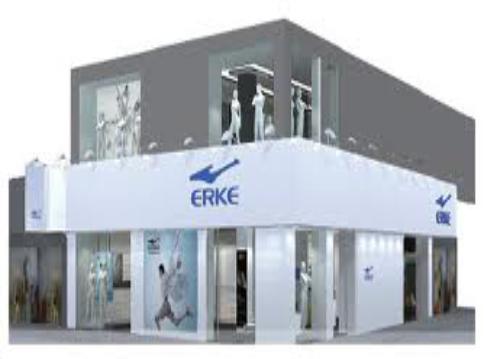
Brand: ERKE-2
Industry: Clothes